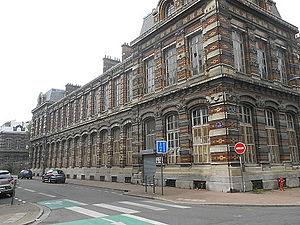
Université de Lille, facultés rue Jean Bart, F-59000 Lille, France
L'Université Lille-II était l'une des trois universités publiques françaises qui formaient l'organisation universitaire de Lille entre 1970 et 2017. Elle s'est également provisoirement appelée Université de Lille, droit et santé pour amorcer la réunification.